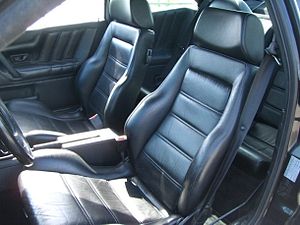
Volkswagen Corrado / Modelvarianter
Volkswagen Corrado var en sportscoupé fra Volkswagen, fremstillet mellem efteråret 1988 og midten af 1995. Det tyske Kraftfahrt-Bundesamt placerede bilen i den store mellemklasse.